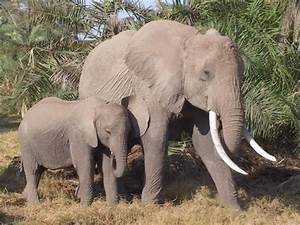
Label: elefante